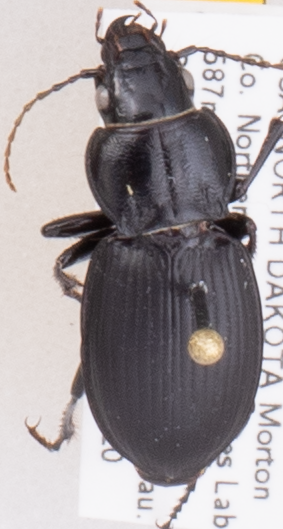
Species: Cyclotrachelus torvus
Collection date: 2019-08-20
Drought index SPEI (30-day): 0.362
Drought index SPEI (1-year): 1.13
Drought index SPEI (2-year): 0.944